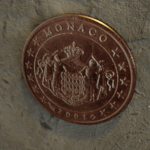
Coin value: 1cent
Country: mo
Edition: 2001